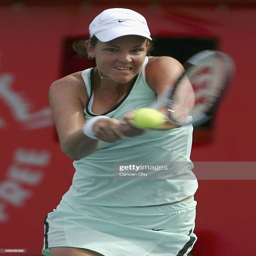
tennis player returns a shot during her second round match against tennis player .